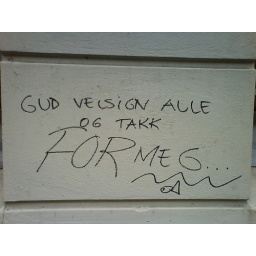
God's not a woman, he's a big white guy in the sky